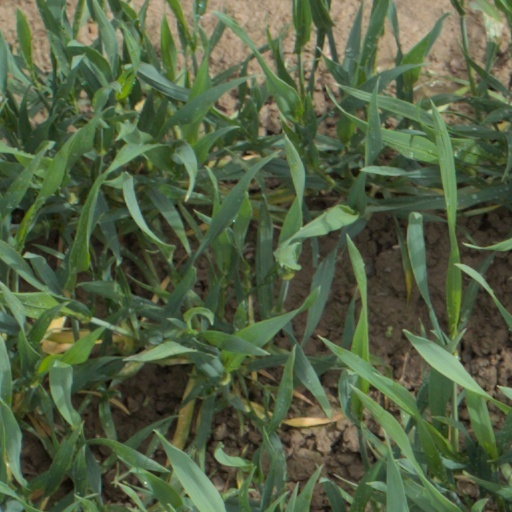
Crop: wheat